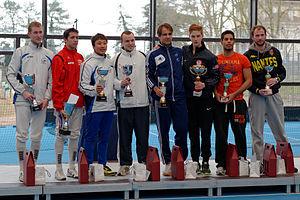
Le Master de fleuret Melun Val de Seine est une compétition d'escrime organisée depuis 2009 par le Cercle d'escrime Melun Val de Seine. Il regroupe huit des meilleurs fleurettistes mondiaux.